Invention

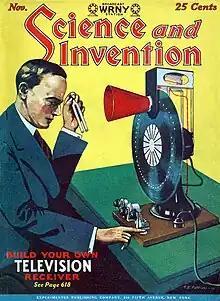
'BUILD YOUR OWN TELEVISION RECEIVER.' "Science and Invention" magazine cover, November 1928

An invention is a unique or novel device, method, composition, idea, or process. An invention may be an improvement upon a machine, product, or process for increasing efficiency or lowering cost. It may also be an entirely new concept. If an idea is unique enough either as a stand-alone invention or as a significant improvement over the work of others, it can be patented. A patent, if granted, gives the inventor a proprietary interest in the patent over a specific period of time, which can be licensed for financial gain.